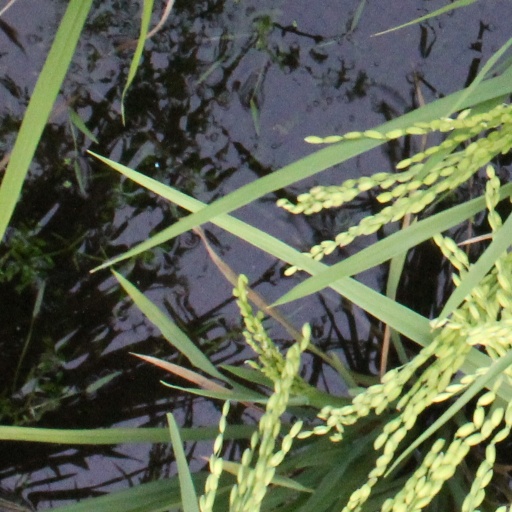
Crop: rice